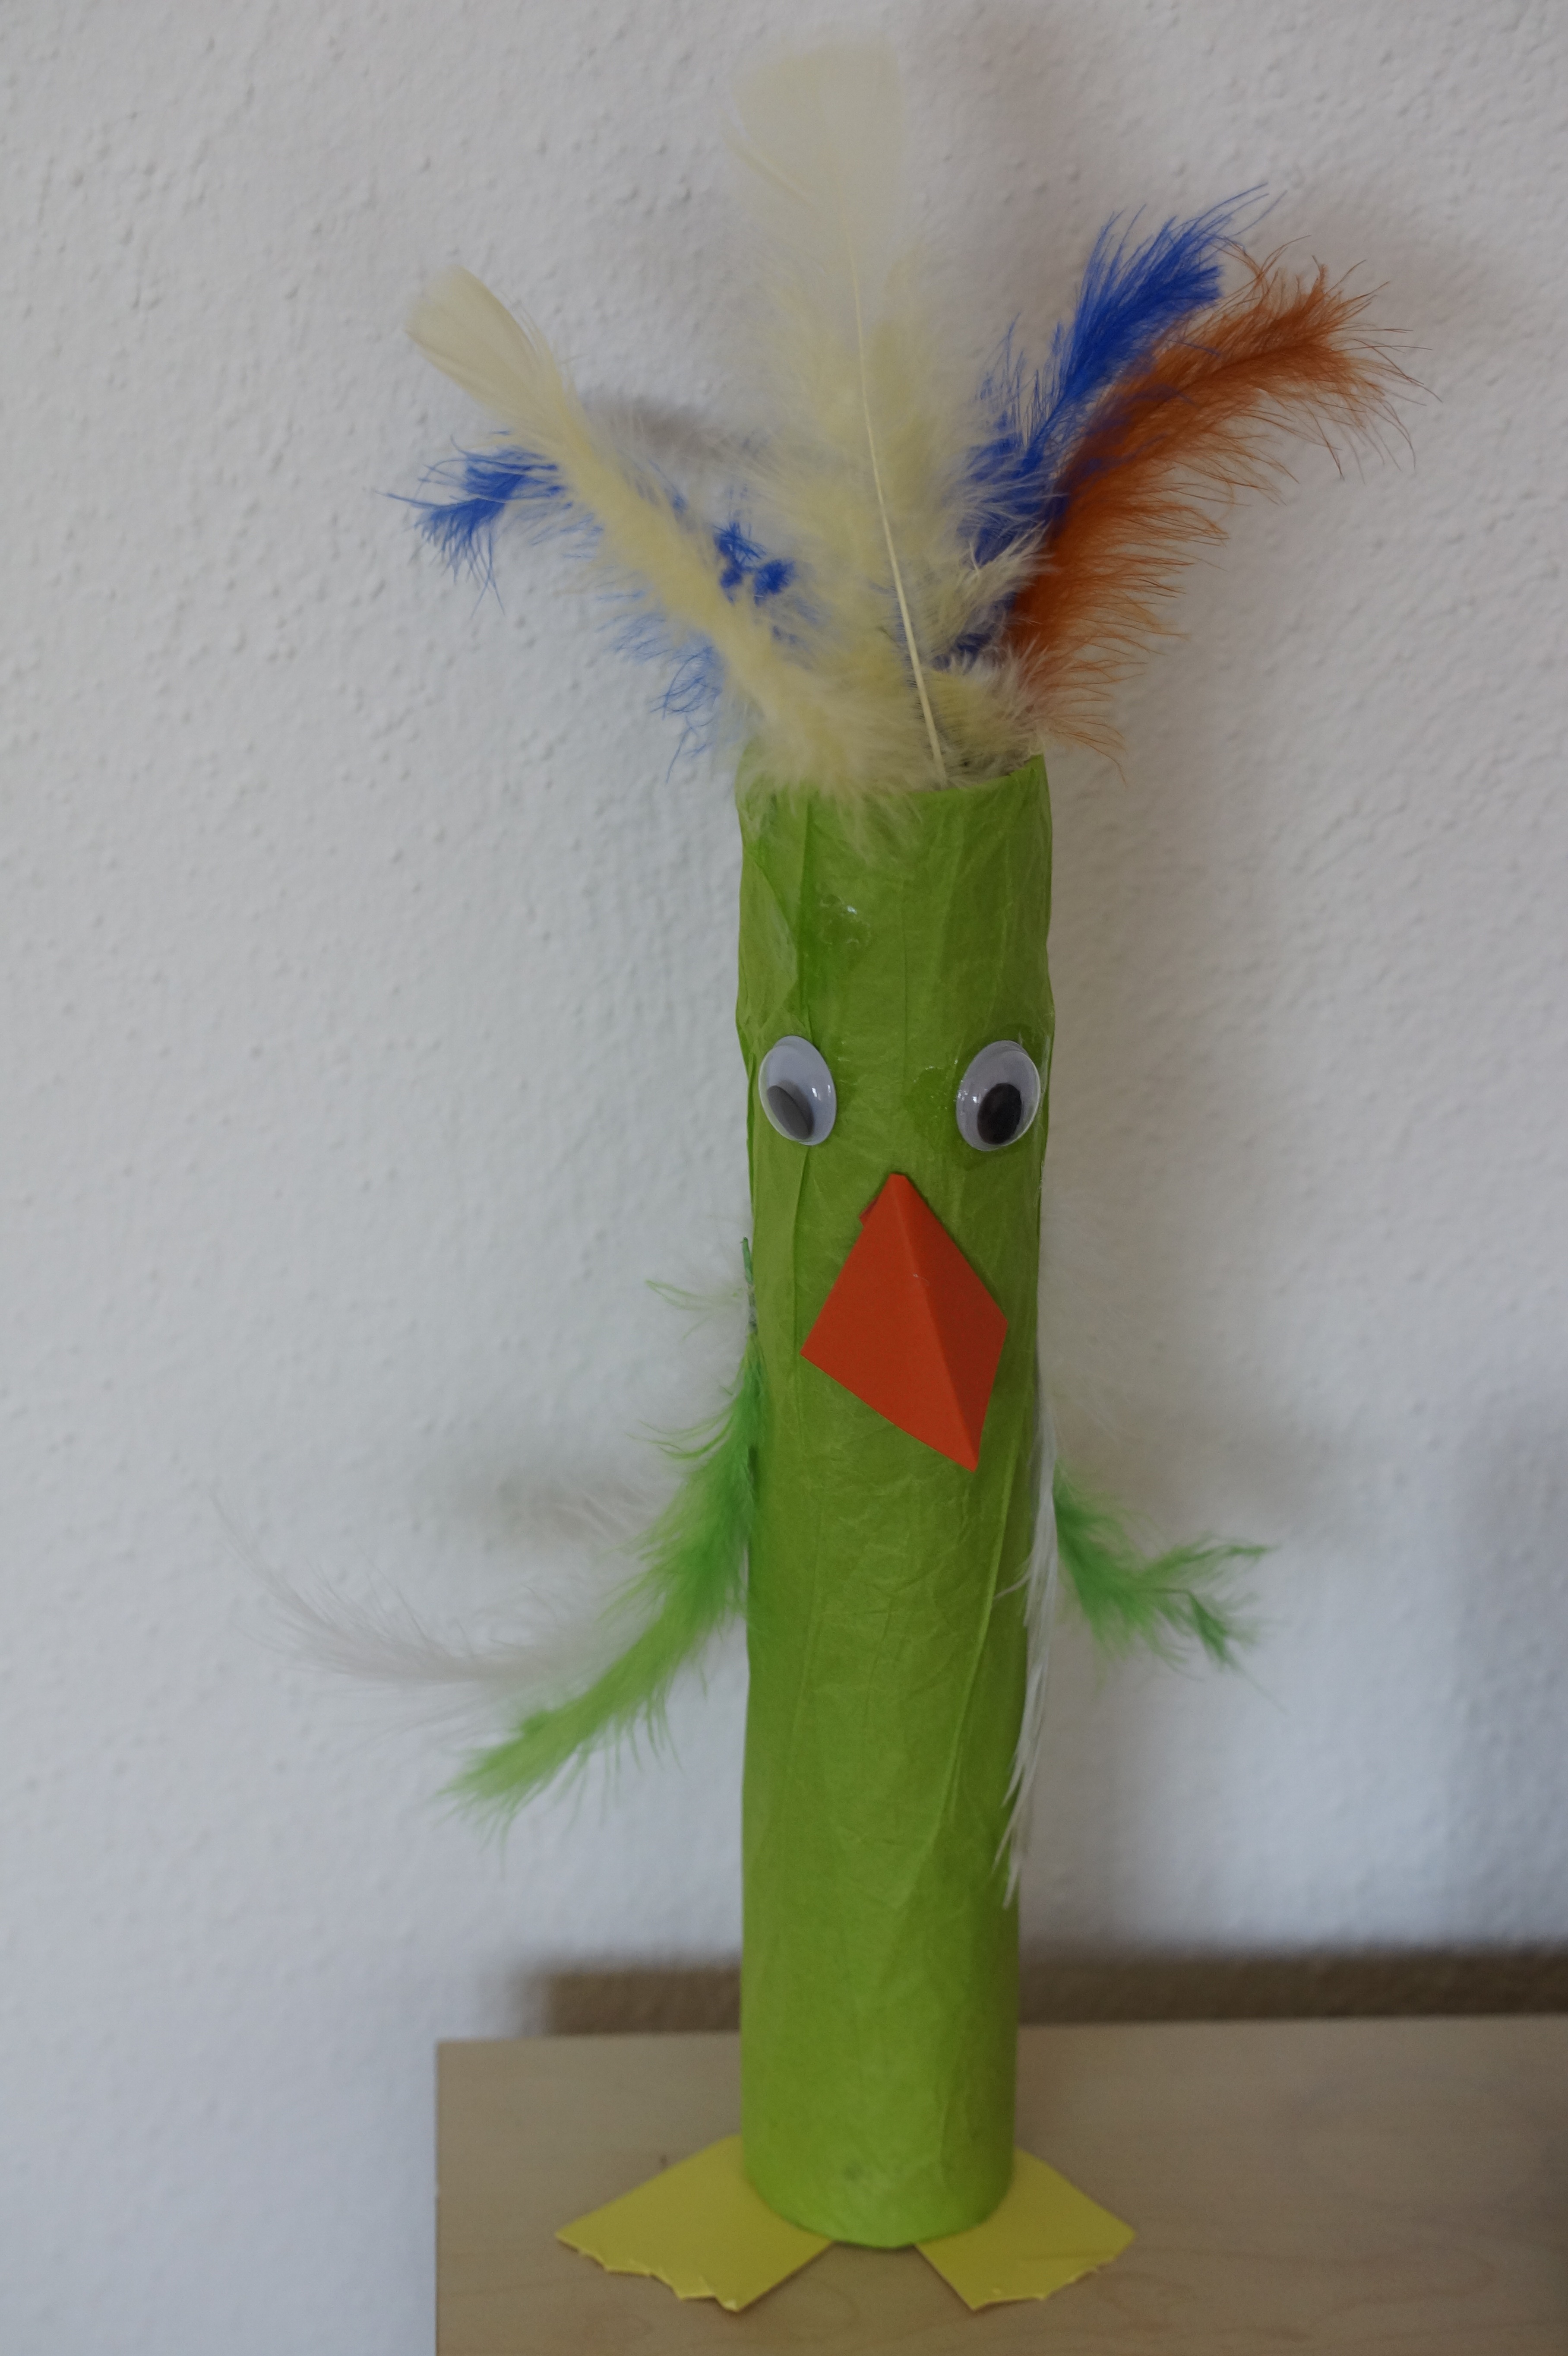
bird, animal, green, child, paper, toy, feather, material, children, kindergarten, tinkered, handicraft, tinker, self made, do it yourself, elementary school